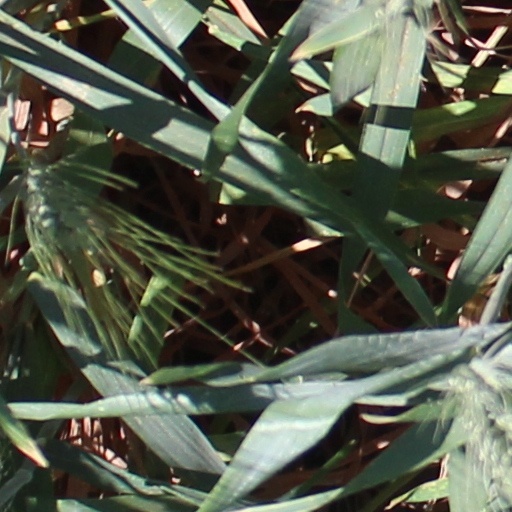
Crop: wheat